Traditions and student activities at MIT

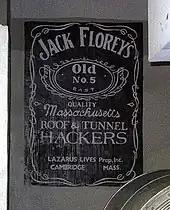
A mural created by MIT hackers

The "Smoot" is a traditional unit of measuring length on the Harvard Bridge, which despite its name, connects MIT to Boston's Back Bay neighborhood, across the Charles River.